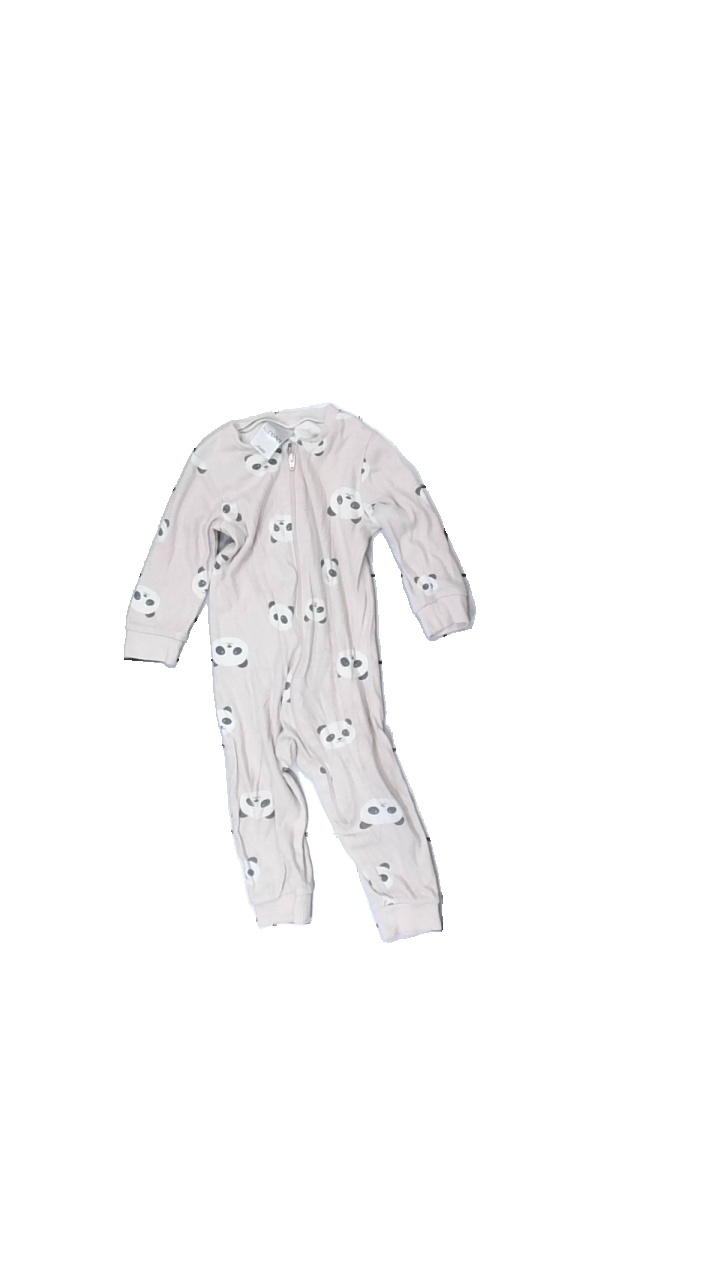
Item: Pajamas (Children)
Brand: Kappahl
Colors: Pink, White, Black
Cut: Regular
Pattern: Other
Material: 100% cott
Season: All
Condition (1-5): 2
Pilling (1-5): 2
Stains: Major
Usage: Export
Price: <50